Mario's Cement Factory

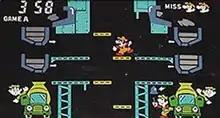
Gameplay from the Table Top version of the game

"Mario's Cement Factory" is a single-player action game that puts the player in control of Mario, who works in a truck-loading dock at a cement factory, funneling concrete into hoppers, which must be emptied into cement-mixer trucks. There are two pairs of hoppers and trucks, as well as two elevators positioned side-by-side between two chutes that deposit concrete automatically. The left elevator can only go down, and the right elevator can only go up. The hoppers are able to hold three loads of concrete at a time, and Mario must drop the concrete from the top hopper into the lower hopper, using the left elevator to move down to the lower hopper to drop from that hopper into the truck. Every load of concrete dropped from the top hopper into the bottom hopper is worth one point, and two points for each load dropped from the bottom hopper into the truck. If concrete enters a full hopper, it overflows and knocks out the driver, causing Mario to lose a life. He can also lose a life from falling or being crushed by the elevator. The game ends when all lives are lost. At 300 points, all lost lives are erased; if no lives have been lost, the lower hoppers are kept open temporarily, ensuring that the player only has to pay attention to the upper hoppers. There are two game modes: A and B, the latter being faster paced and more difficult.